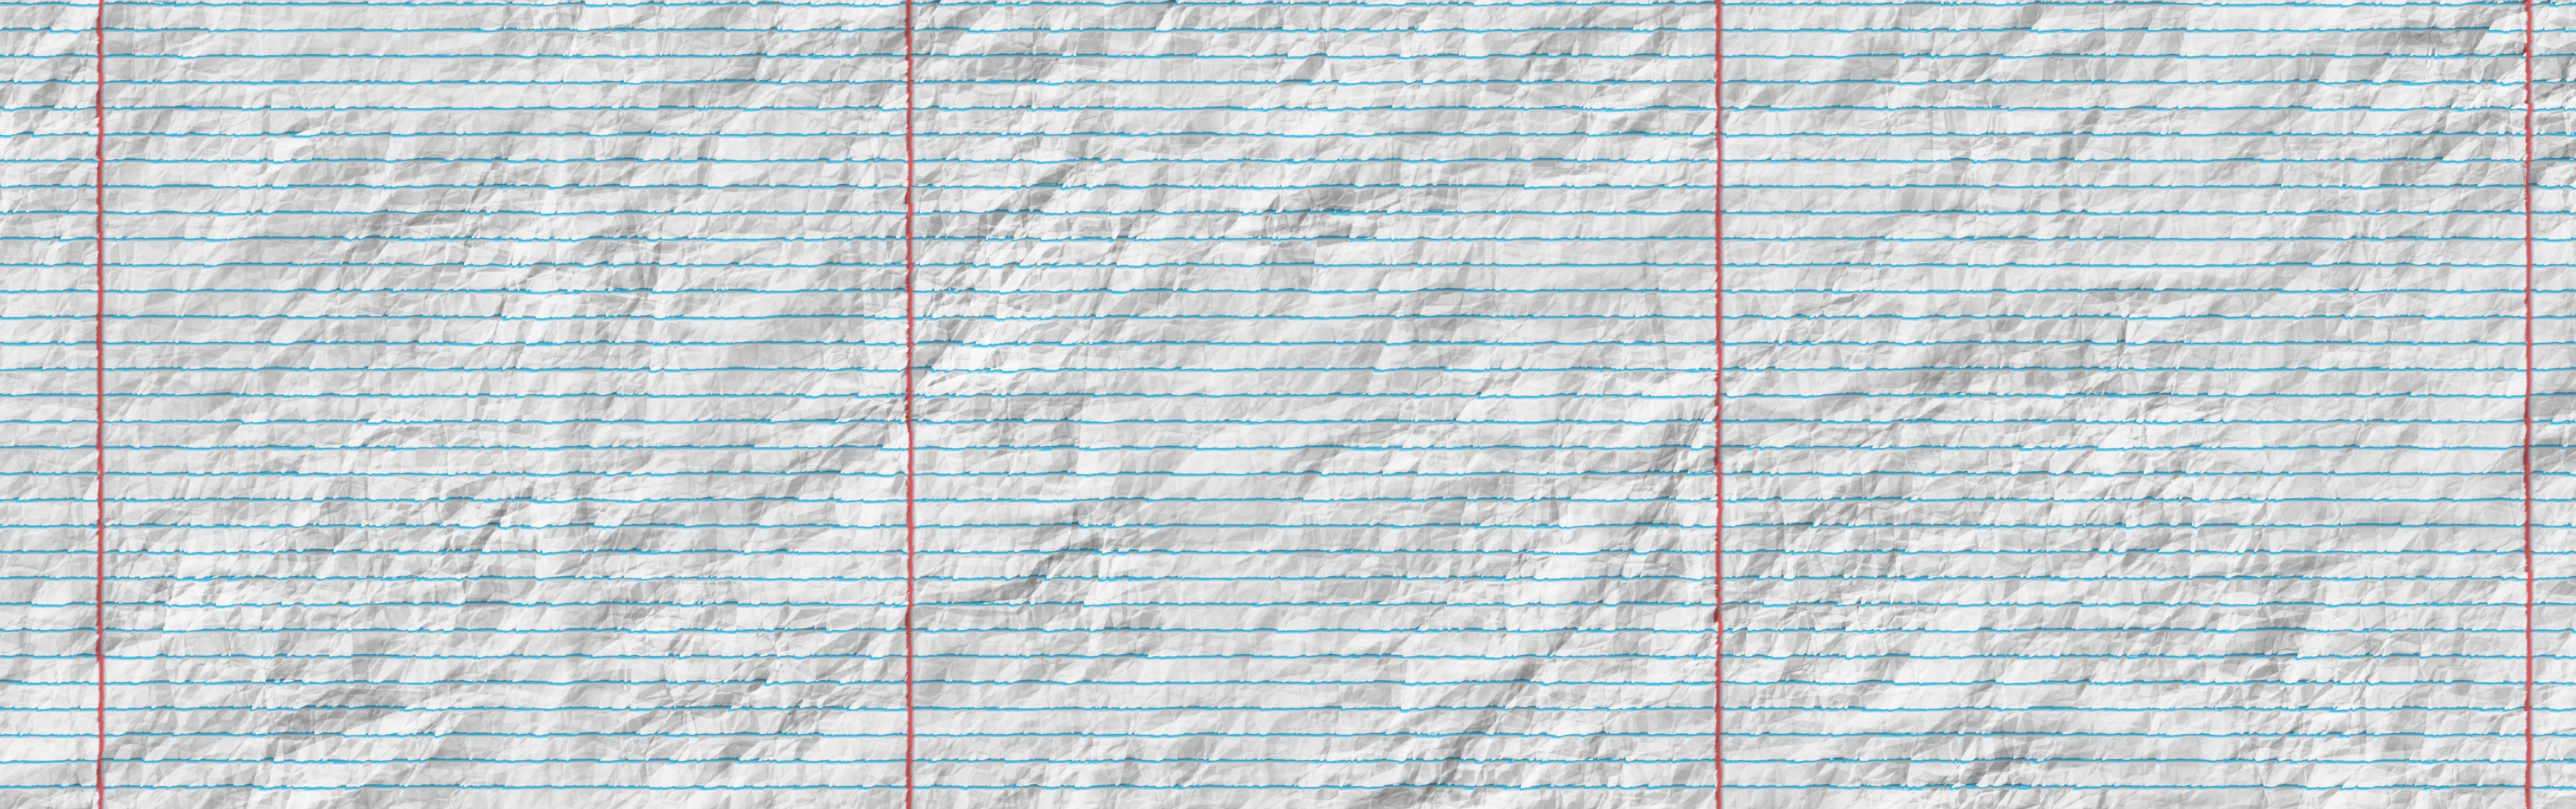
floor, wall, pattern, line, banner, tile, paper, material, map, interior design, textile, art, net, lined paper, flooring, header, crumpled